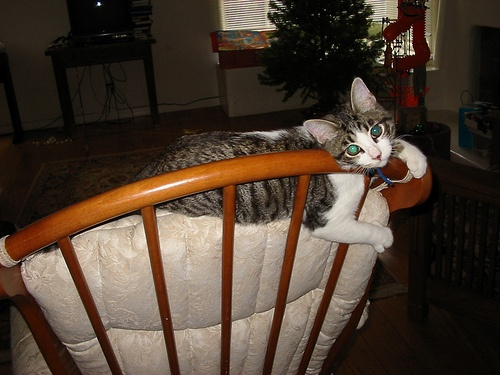
A cat with green eyes is hanging off a chair.
cat laying on the edge of a mat on a chair.
A grey and white striped cat sitting on a chair cushion on a wooden chair.
a kitty is sitting over the top edge of a rocking chair
A pet cat lounging on top of a rocking chair.